Tea leaf grading

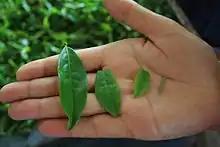
Tea leaves of different sizes just after plucking; value is inversely proportional to size

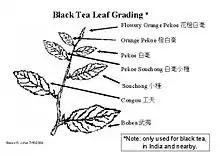
Basic leaf grades of black tea, as used in South Asia

Tea leaf grading is the process of evaluating tea based on the quality and condition of the tea leaves themselves.